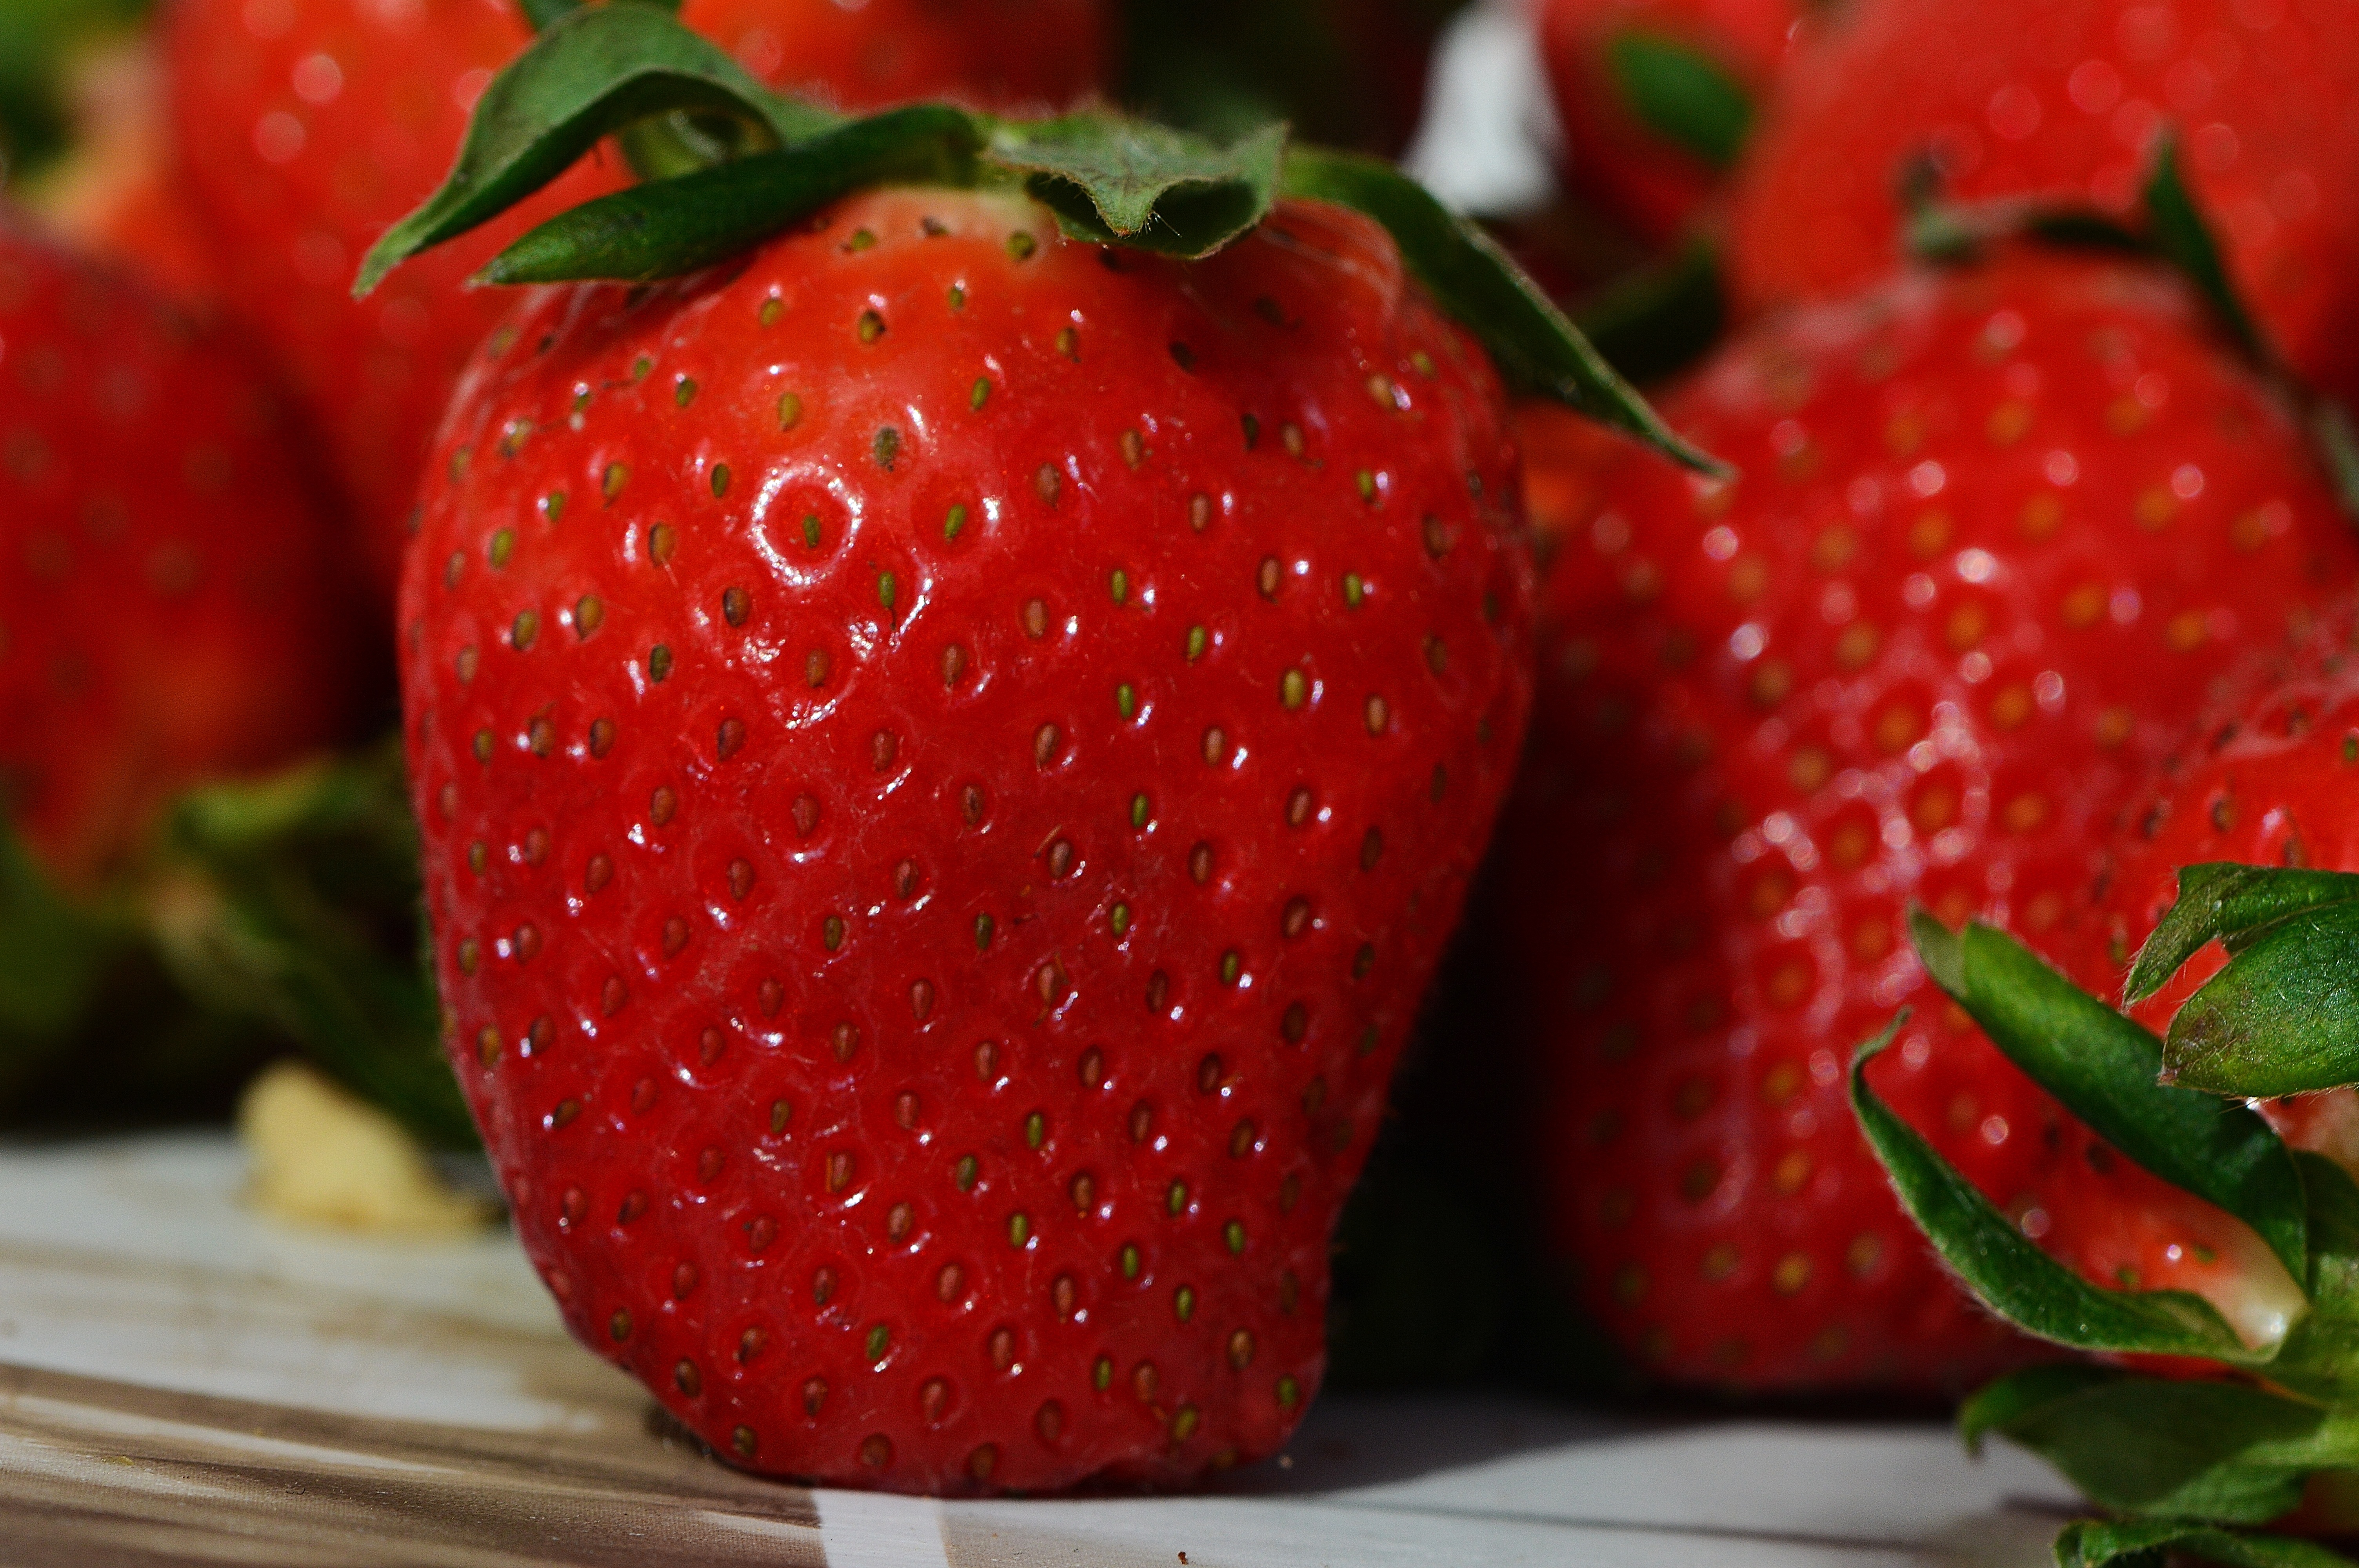
plant, fruit, sweet, food, red, produce, close, eat, delicious, strawberry, fruits, strawberries